History of Nintendo

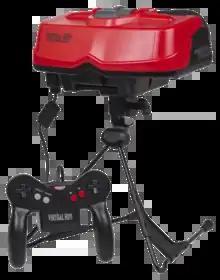

The ambitious concept required more space than was available on Famicom, so, the game was released for the Famicom Disk System. "The Legend of Zelda"'s floppy disk had a capacity of 112 kilobytes of data, far more than a standard Famicom cartridge. The game could run on a standard NES cartridge when the game released for the latter system in 1987. As the game required more time to complete than any previous console game, "Zelda" introduced to consoles a player's ability to save their progress before turning off the console and returning to the game where they left off later. Miyamoto exploited various new technologies within the Famicom to make available storage space for each game save: the battery-powered backup storage found in Famicom Disk System floppy disks, as well as NES cartridges; and the advances in graphics provided by the Famicom/NES' Memory Map Controller (MMC) chip. As the save system allowed for longer games, it laid the foundation for more complex storylines within console games. Lambie writes that "Zelda" achieving RPG-like gameplay on consoles influenced the hugely popular Famicom/NES RPGs "Dragon Quest" (1986) and "Final Fantasy" (1987)— and that its open world, non-linear gameplay "anticipated" later sandbox games like "Grand Theft Auto V" (2013), in which players have a great degree of creativity to interact with a game world.